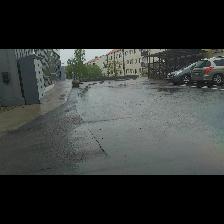
Label: NonHuman